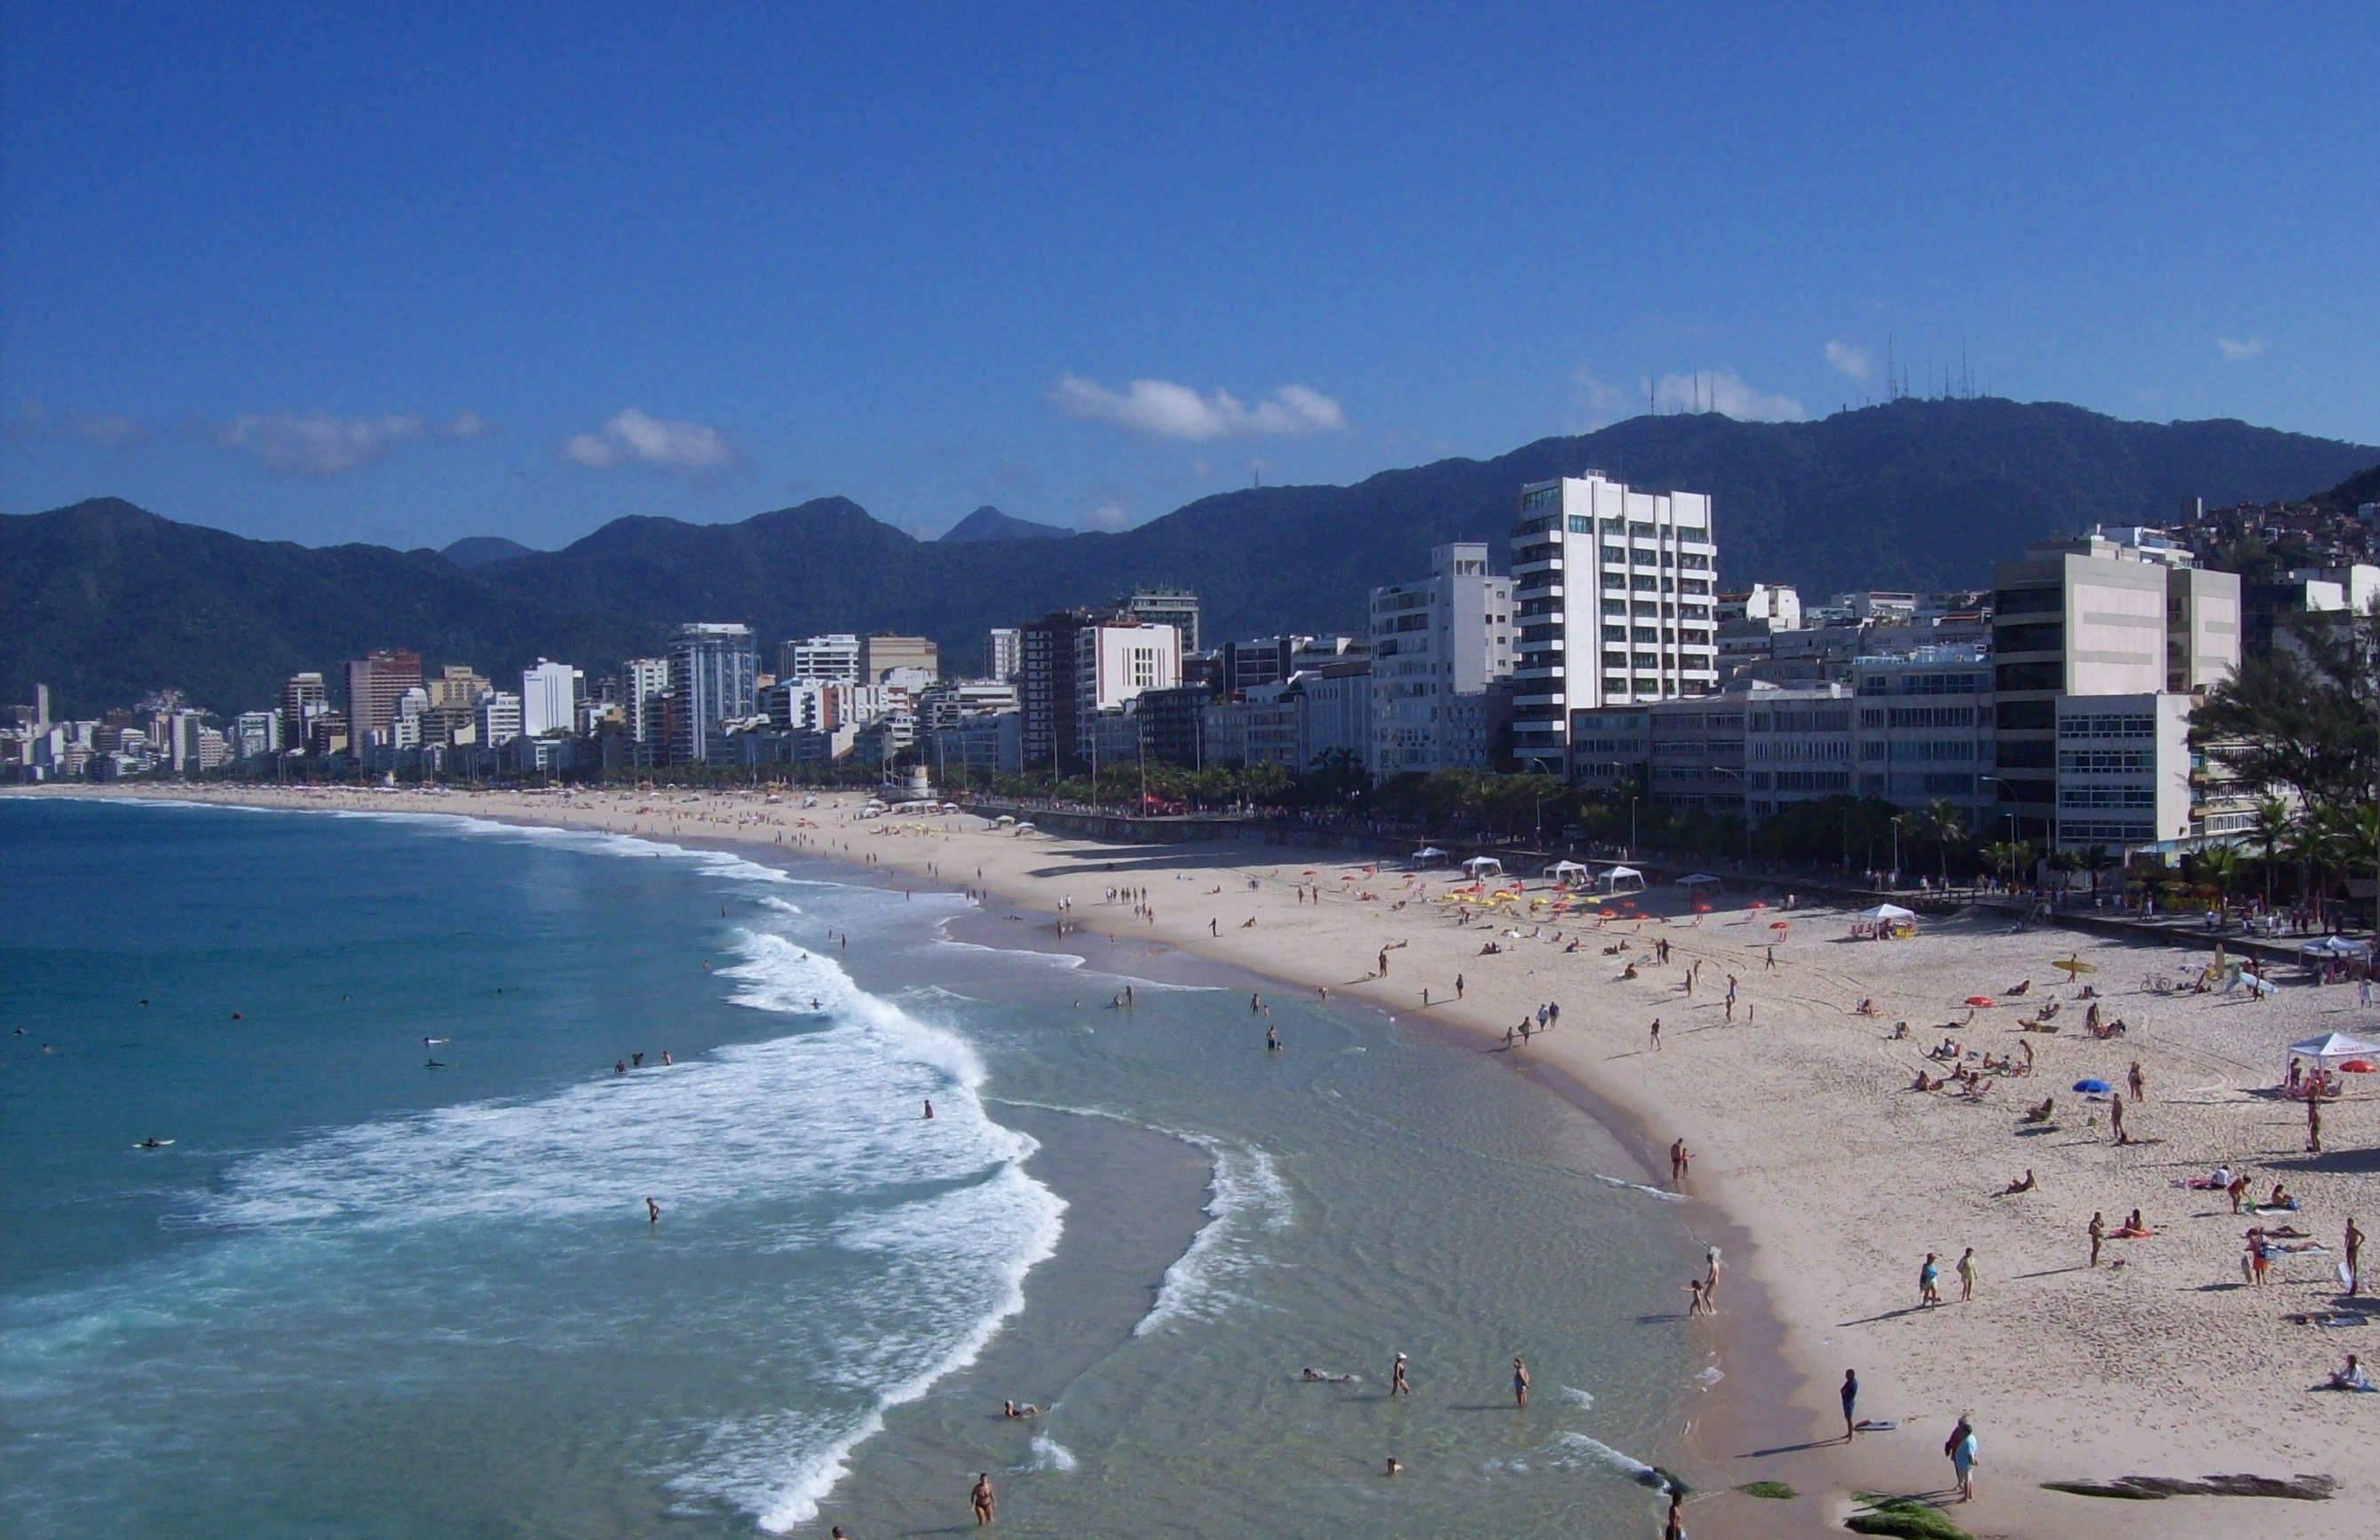
beach, sea, coast, shore, panorama, bay, marina, body of water, rio de janeiro, beaches, mar, leblon, sunny day, arpoador